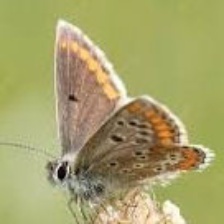
Species: BROWN ARGUS
Butterfly family (ImageNet category): lycaenid_butterfly